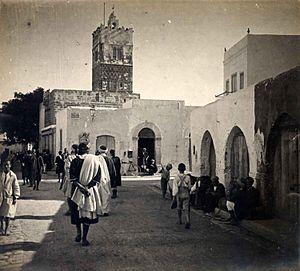
Soliman (Tunisie) La mosquée Malékite
Soliman ou Slimane est une ville côtière de Tunisie située à l'entrée sud-ouest du cap Bon, au sud-est de Tunis.